Student orientation

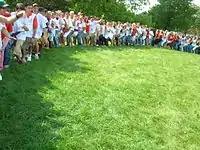
Winters College Frosh Students and Bosses playing icebreakers during O-Week at York University, Toronto, Ontario, Canada, 2006

In Canada, there is a large variety of student orientation programming offered by Canadian institutions. Some institutions have their Orientation programming run by the student union, by student groups, by university staff, or a combination. The duration and complexity of programs to support the transition for students as they enter post-secondary institutions can vary quite drastically depending on the institution. Below are some examples of the kind of structure and programming provided by some Canadian universities: